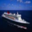
Label: ship